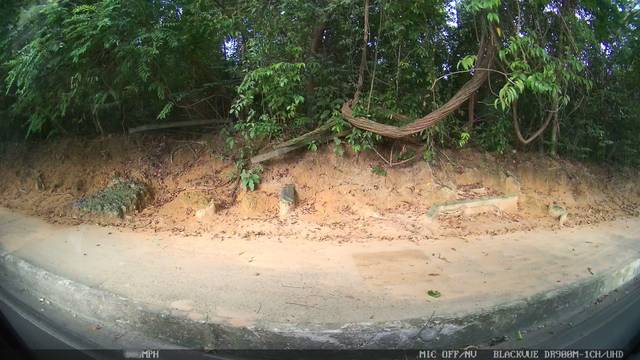
Region: Brazil
Coordinates: -3.091, -60.038